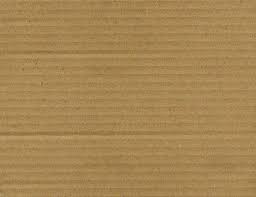
Waste category: cardboard